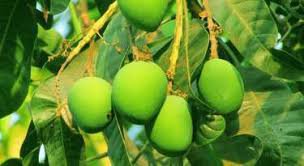
Label: Mango